Christianity

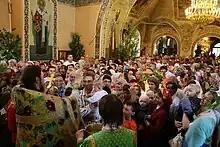

Most Christian denominations have not generally practiced aniconism, the avoidance or prohibition of devotional images, even if early Jewish Christians, invoking the Decalogue's prohibition of idolatry, avoided figures in their symbols.